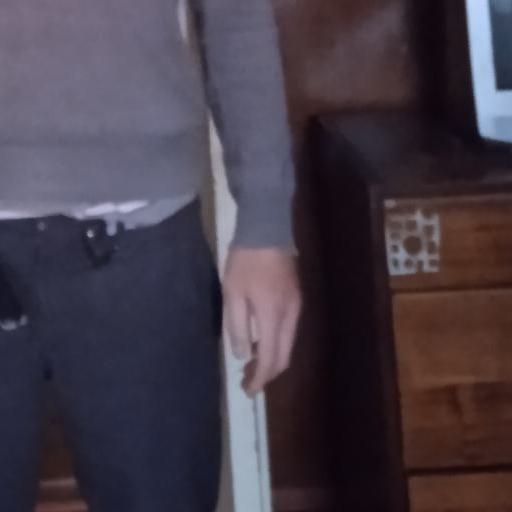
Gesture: no_gesture